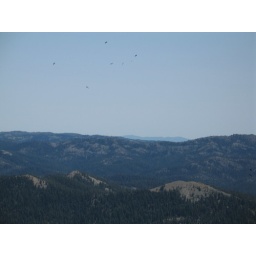
birds over mountain